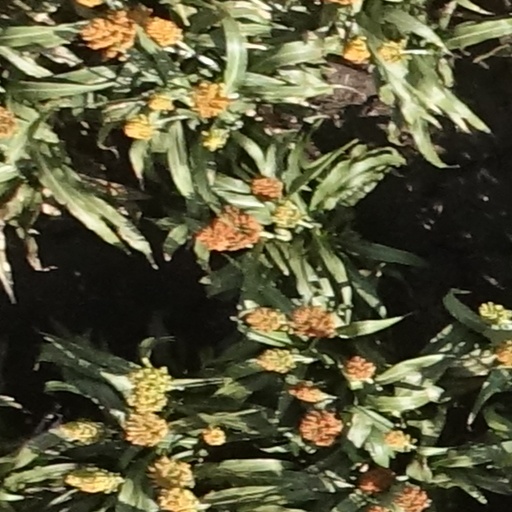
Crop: sorghum